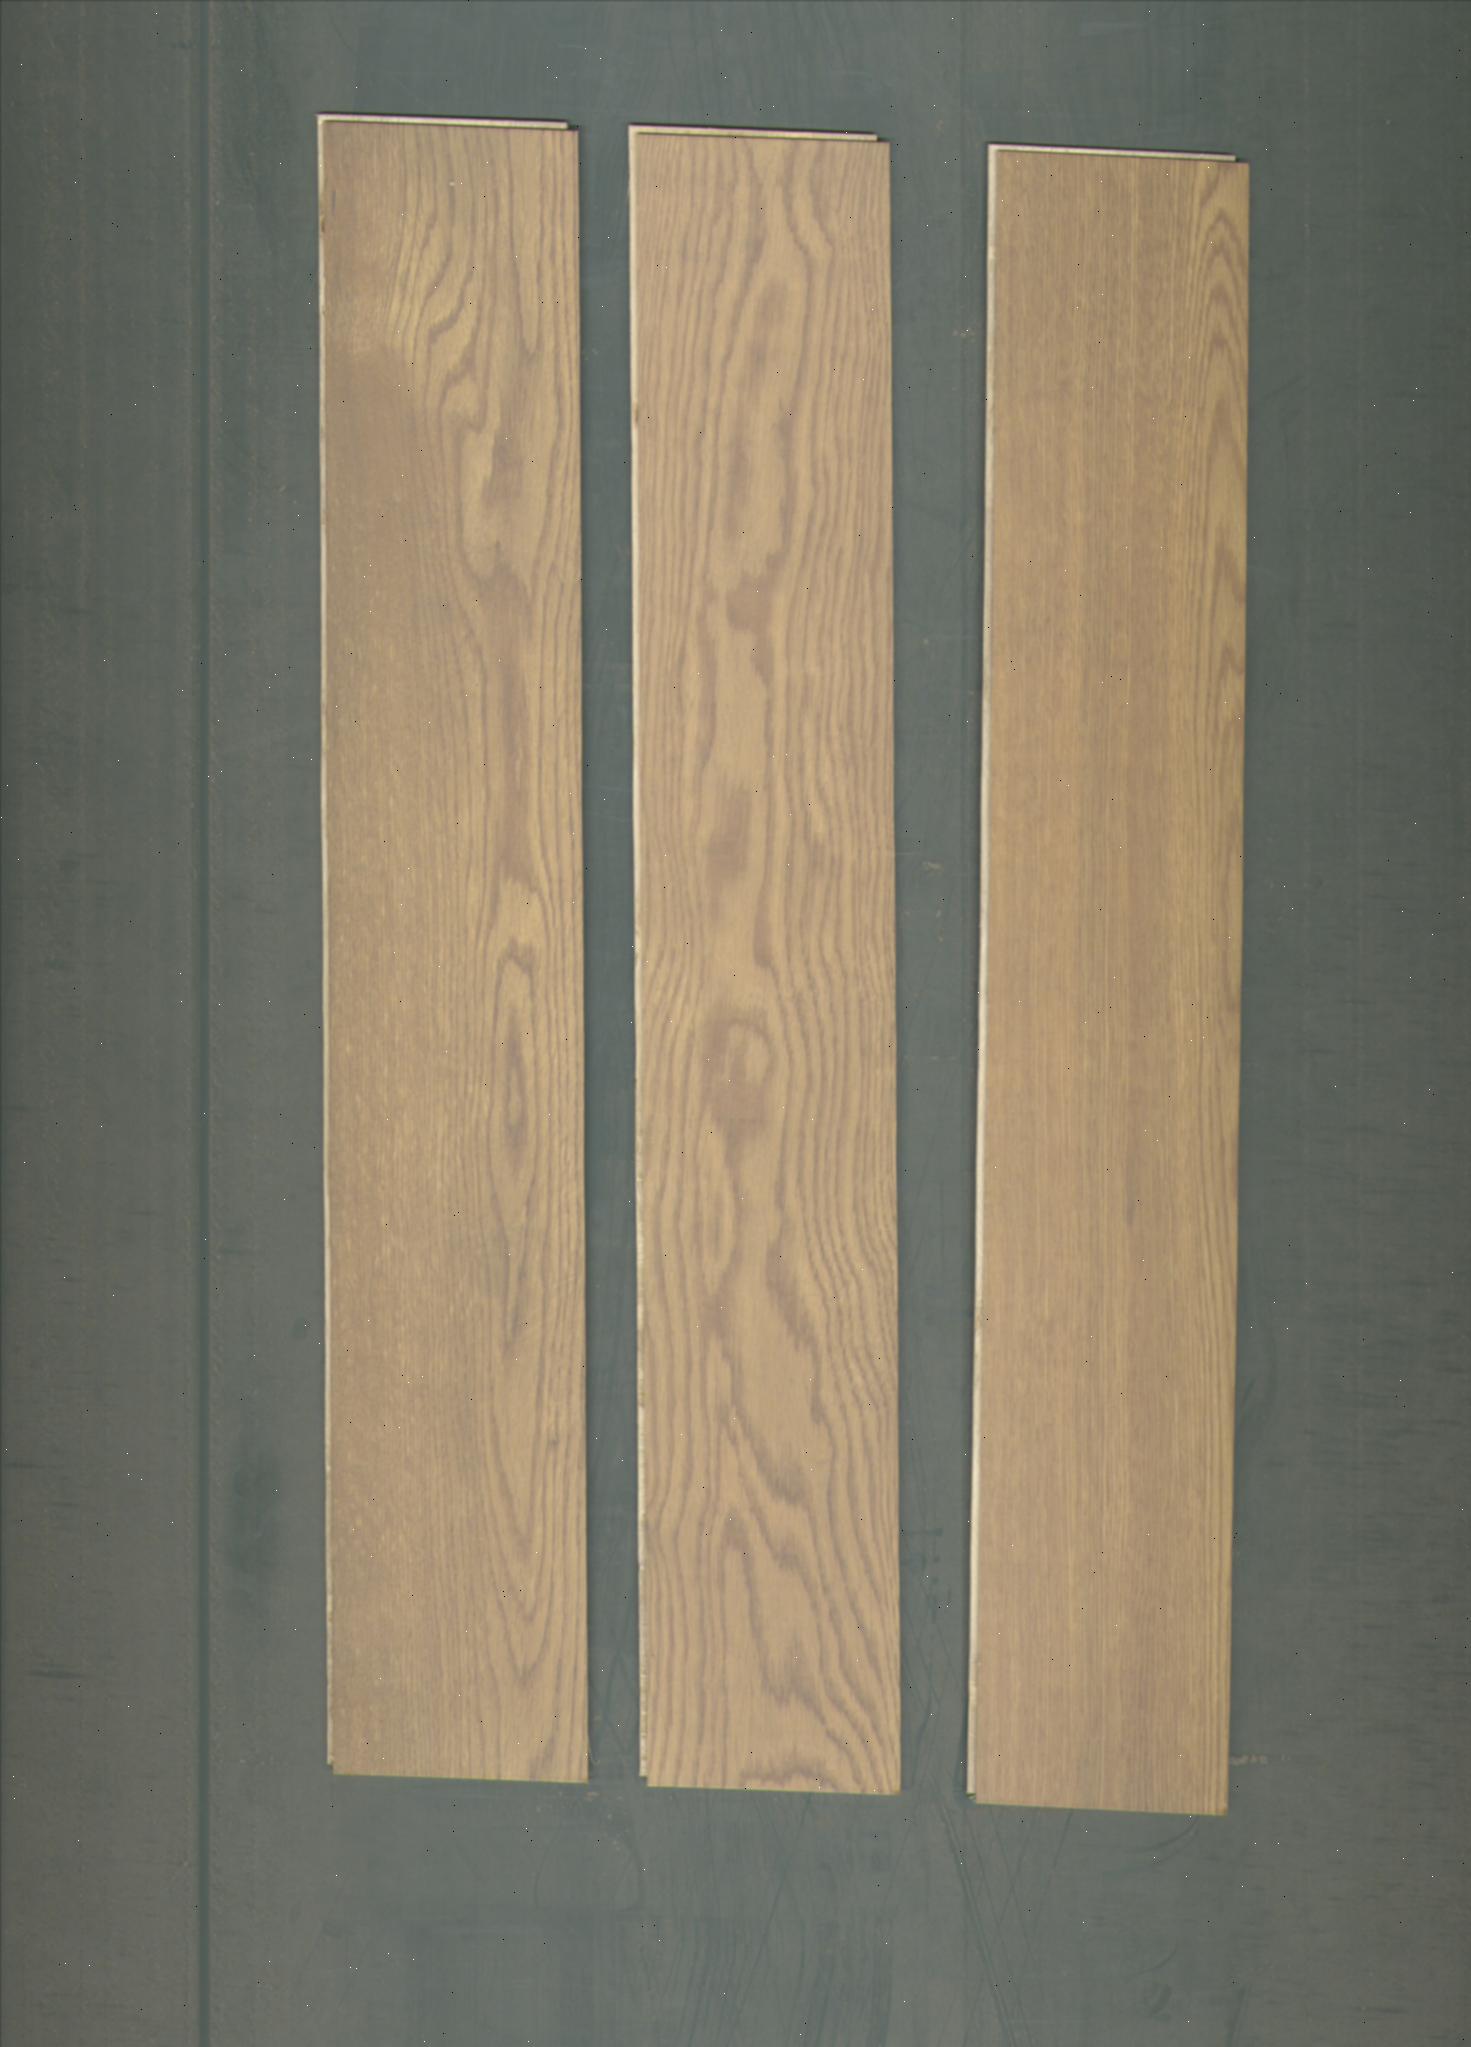
Label: mixers